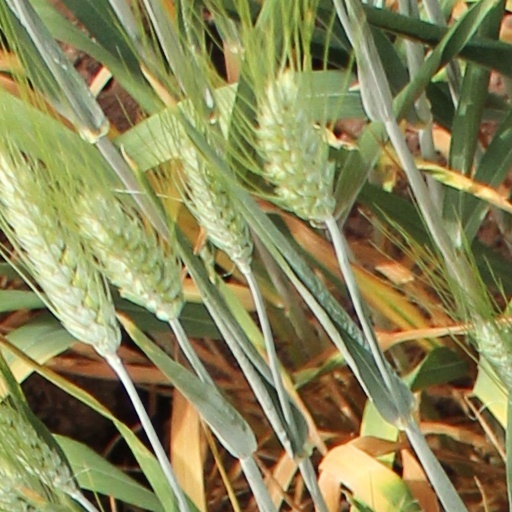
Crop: wheat